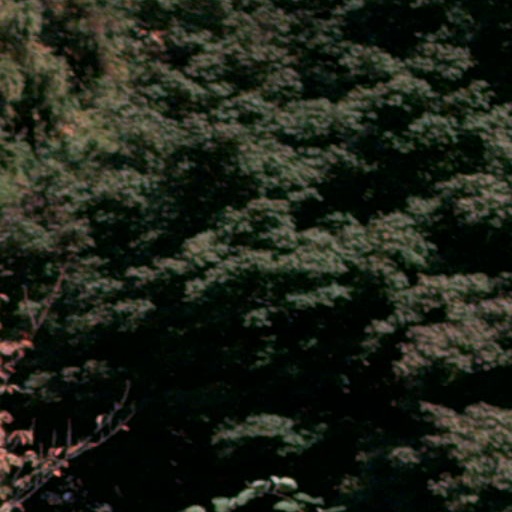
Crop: cassava